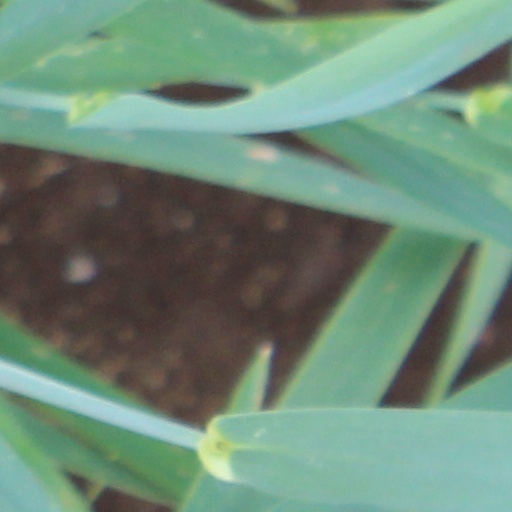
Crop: wheat